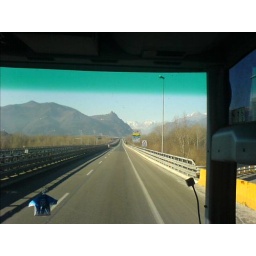
On our way to the mountains in the bus